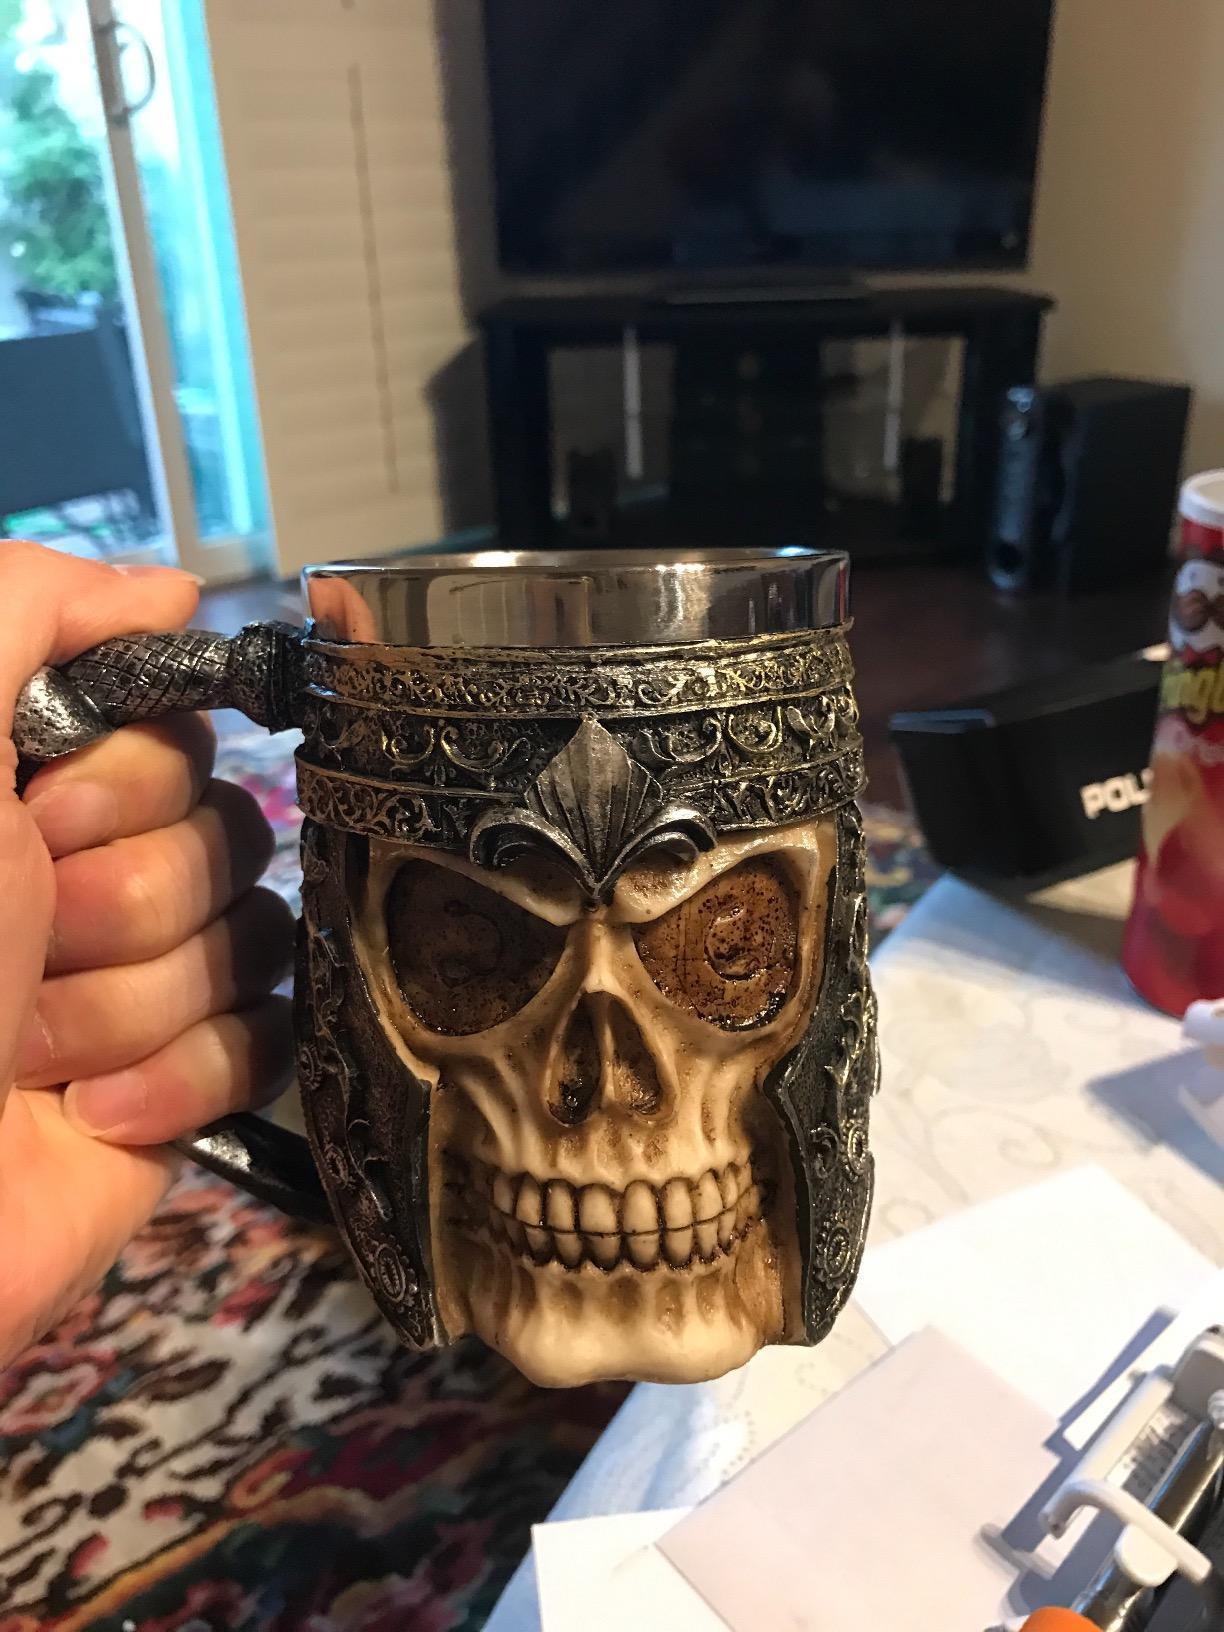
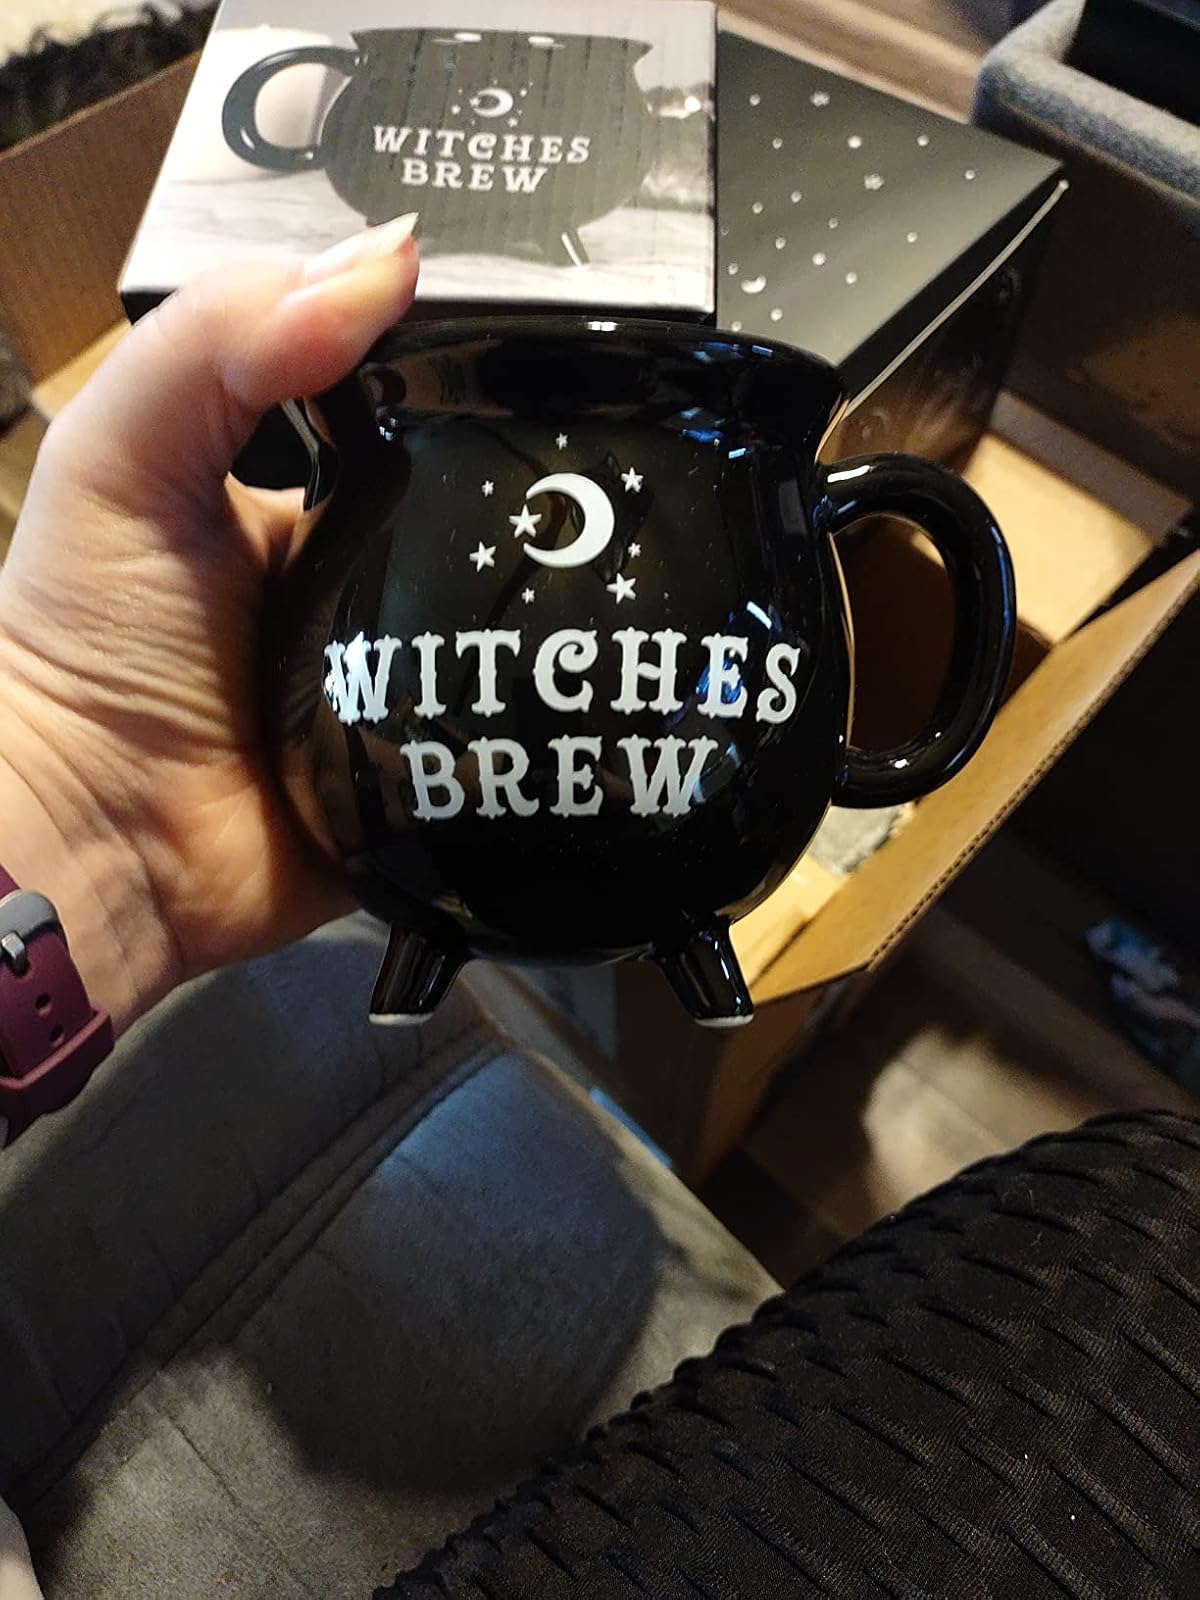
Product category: items_mug
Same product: no